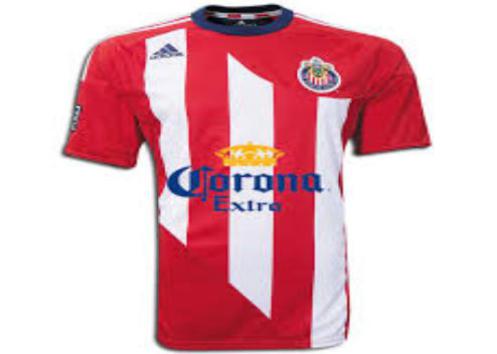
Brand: la corona
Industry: Others